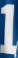
Number: 1